List of Florida Gators baseball seasons

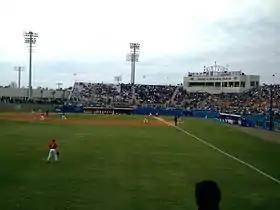
Alfred A. McKethan Stadium

The Florida Gators baseball team represents the University of Florida located in Gainesville, Florida. The Gators compete in Division I of the National Collegiate Athletic Association (NCAA) and the Eastern Division of the Southeastern Conference (SEC).